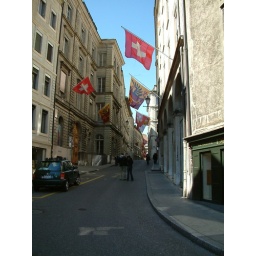
March 29th was the only day that I was in Geneva where the sky was clear and only a slight breeze.